Mahanagar Gas

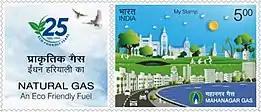
A 2020 stamp dedicated to the 25th anniversary of Mahanagar Gas

Mahanagar Gas presently supplies CNG to 0.77 million vehicles and piped natural gas to 1.53 million domestic households. Besides 3342 ST/ TMT / MSRTC / NMMT / PMPML buses, more than 6580 /Tempos/Trucks/Private buses are using CNG supplied through its wide distribution network. Consisting of about steel and over PE Pipeline over 250 CNG stations through 1268 dispensing points. Mahanagar Gas has also some petrol stations in Maharashtra. It is reported as one of the profitable companies in India.